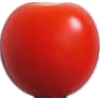
Label: Tomato Cherry Red 1